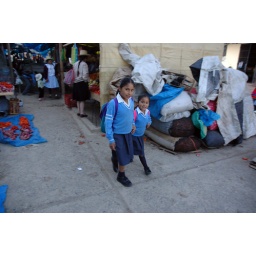
Two girls on their way to school through the market in Yungay.